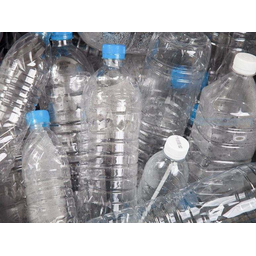
Label: plastic